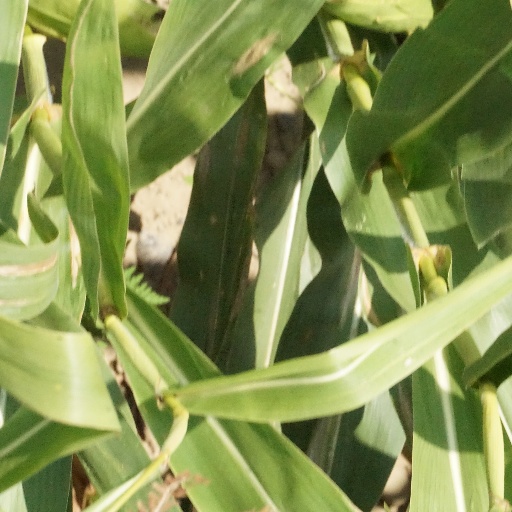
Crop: maize; corn